2022–23 Liiga season

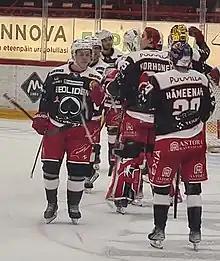
Ässät celebrating a regular season victory against Jukurit on 15 October 2022

Top six advanced straight to the quarter-finals, while teams between 7th and 10th positions played a wild card round for the final two spots. The SM-liiga is a closed series and thus there is no relegation.